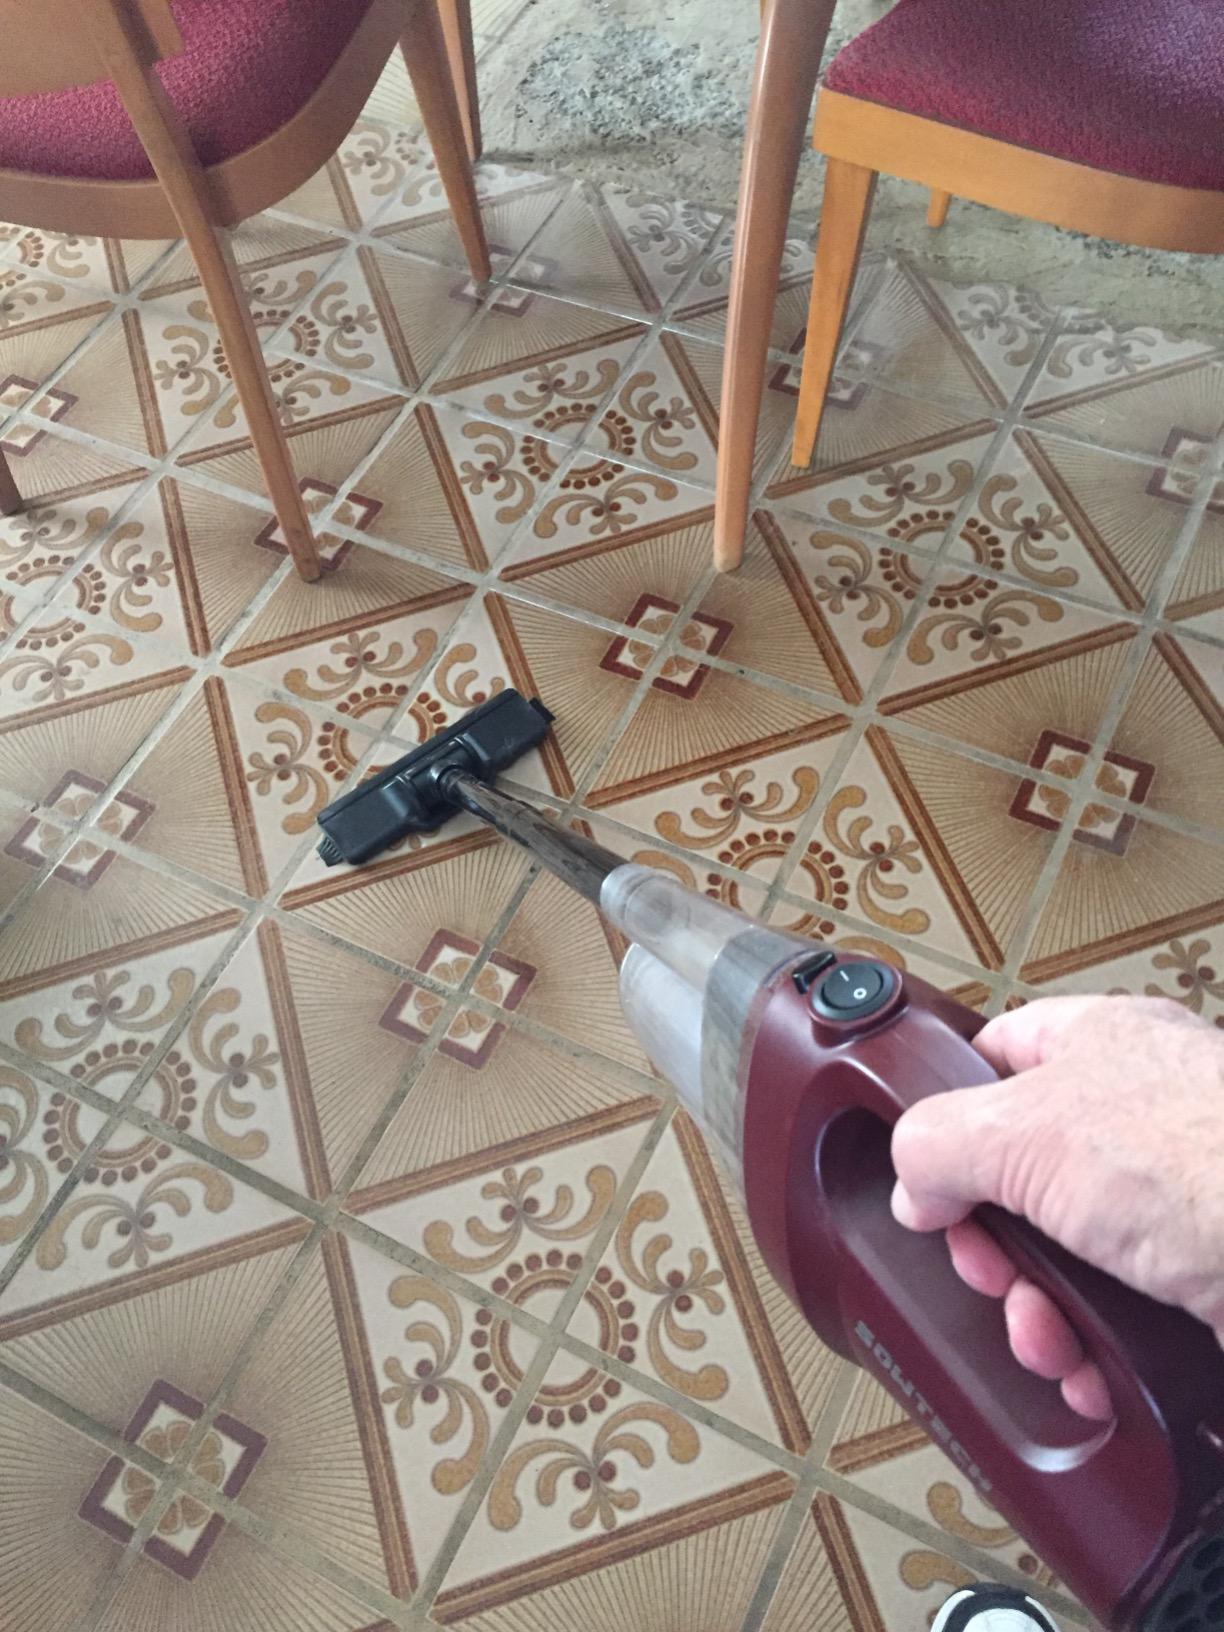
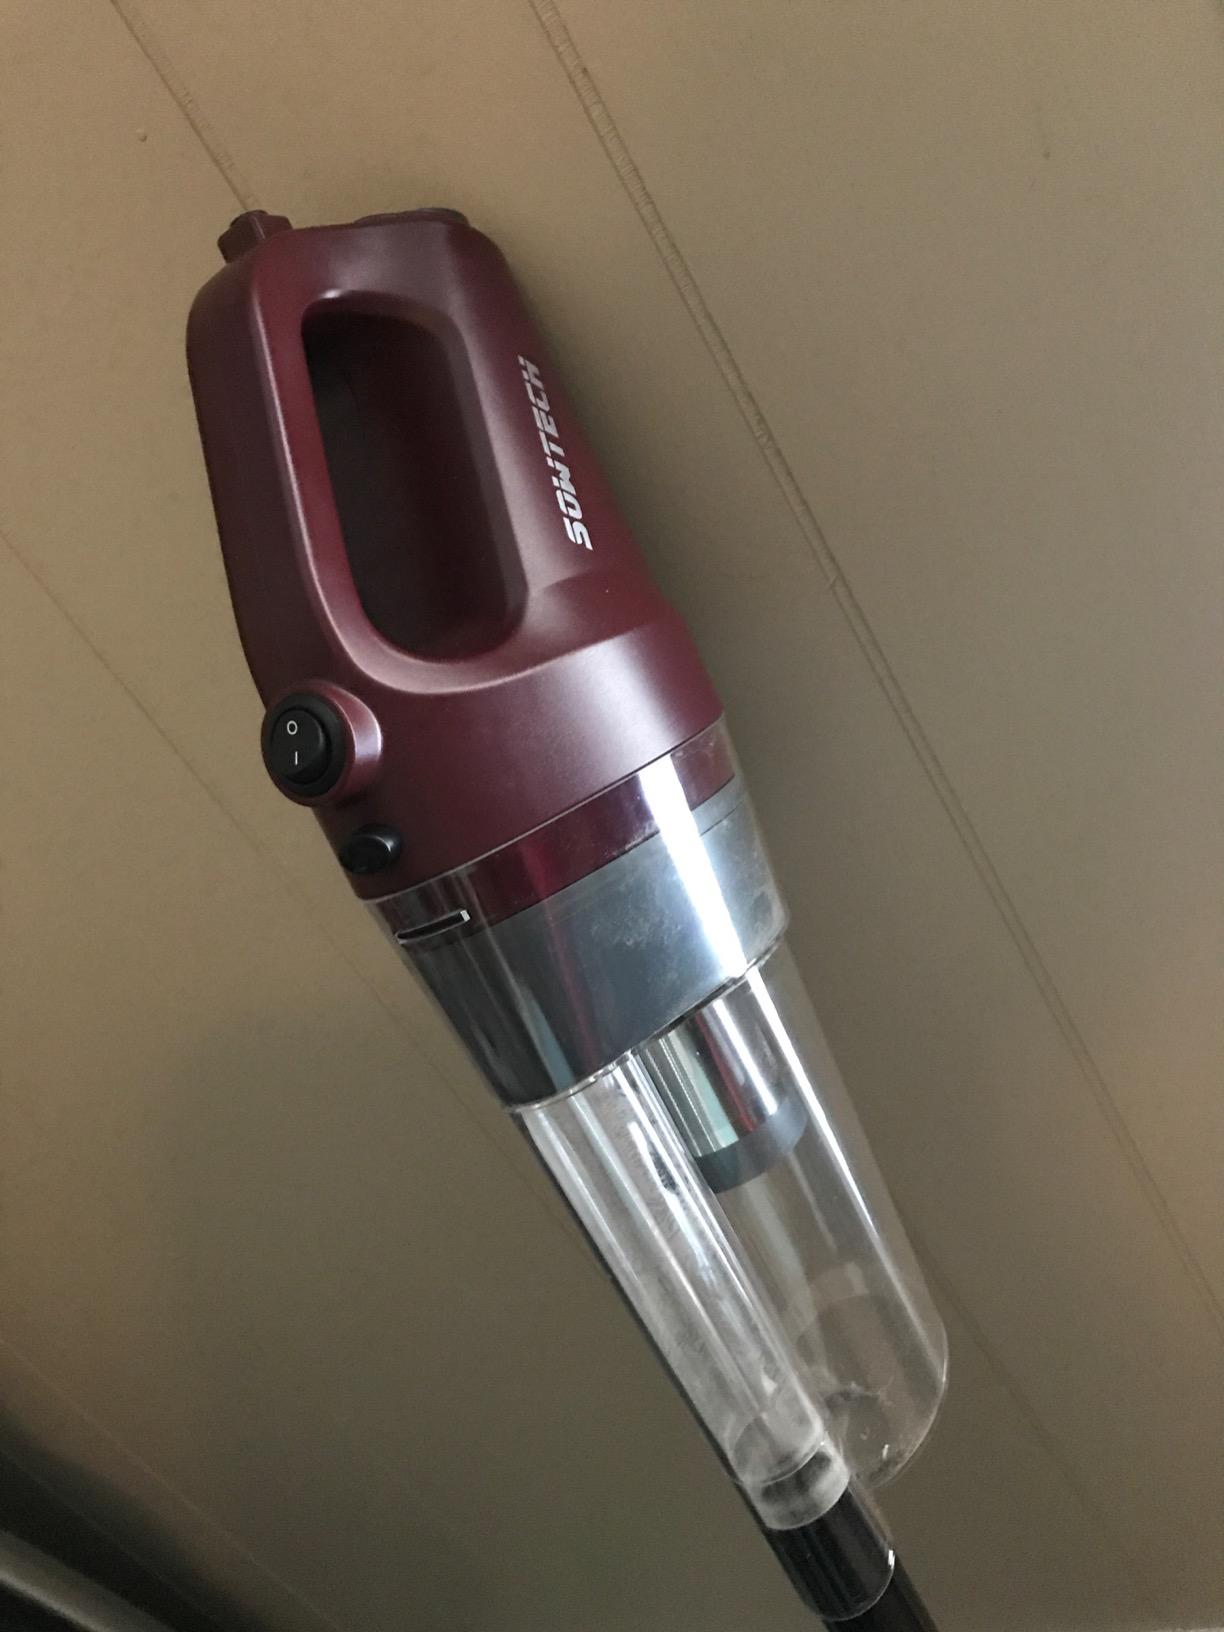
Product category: items_vacuum
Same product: yes